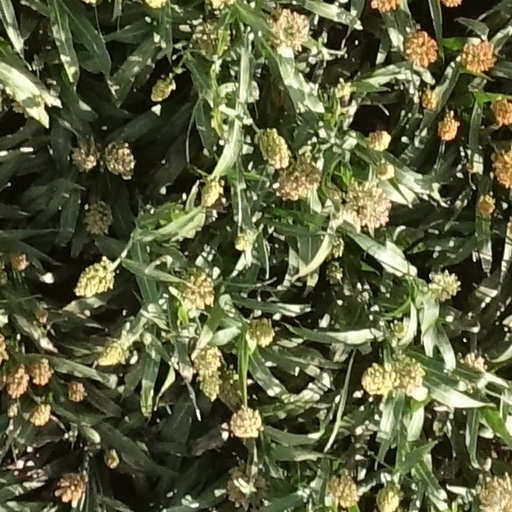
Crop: sorghum